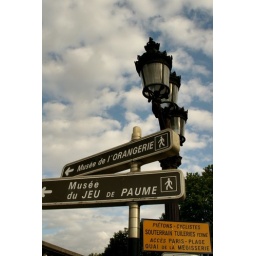
An example o the many street signs pointing to the museums around Paris.